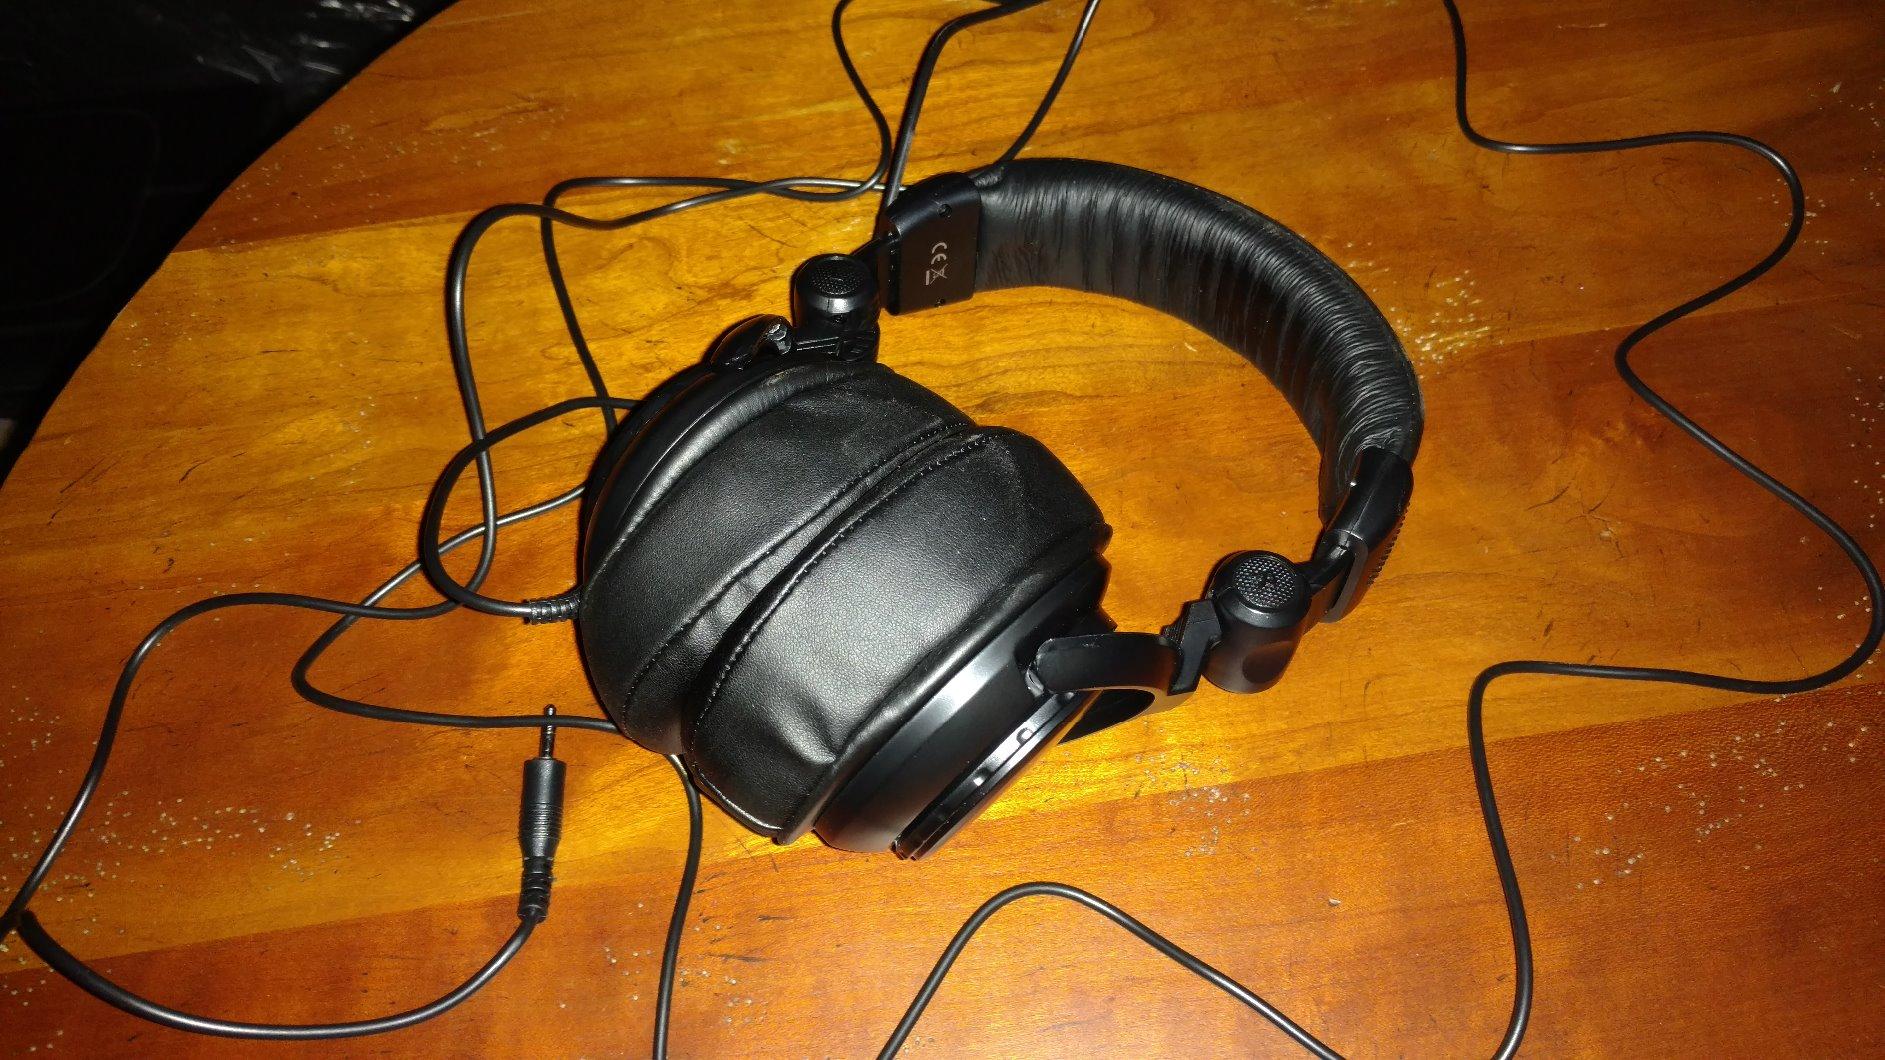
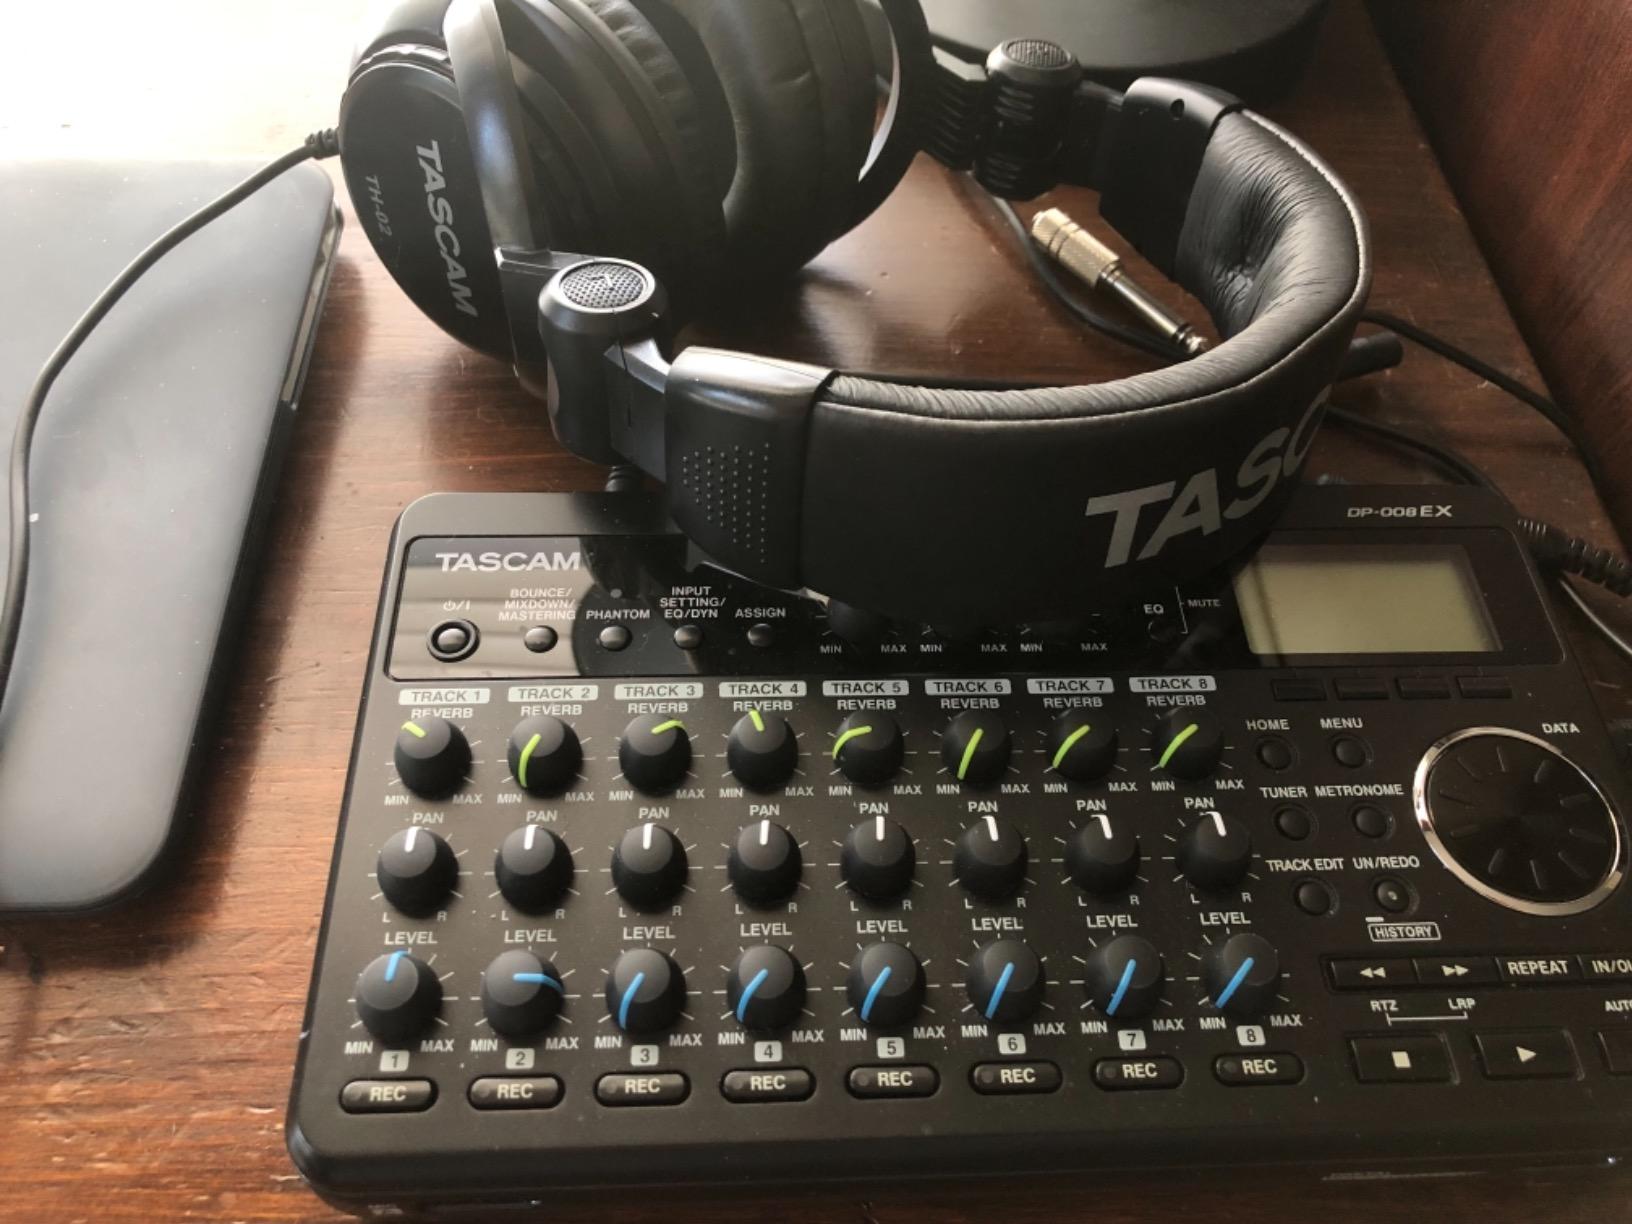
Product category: headphones
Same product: yes